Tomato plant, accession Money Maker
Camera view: bottom (45 deg); turntable rotation: 120 degrees
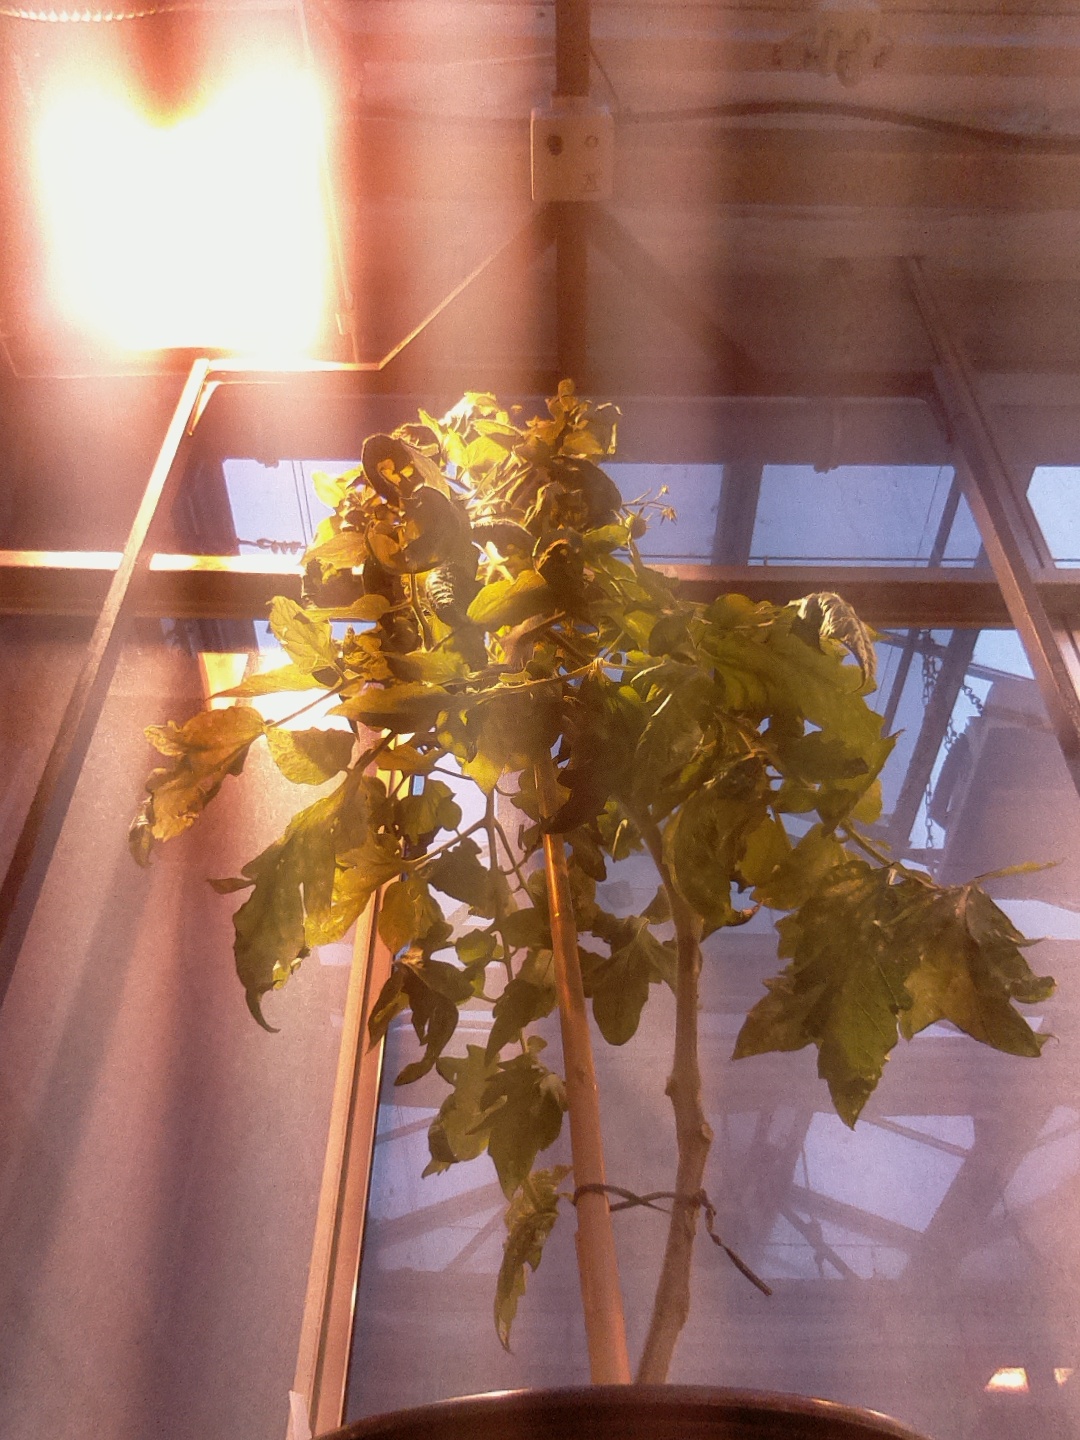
BBCH growth stage 75: 50%-60% of final fruit size